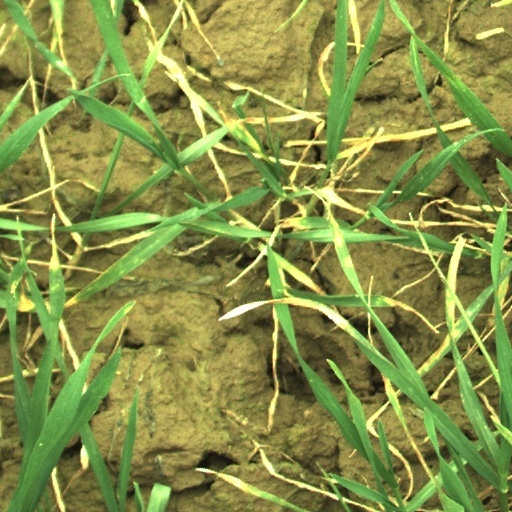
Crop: wheat